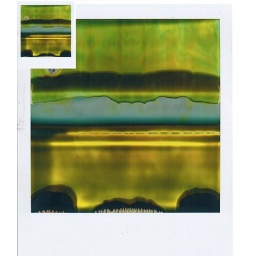
hill above the lake